Piotr Radziszewski

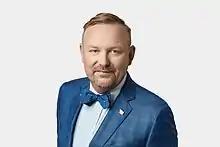
Prof. Piotr Radziszewski (urolog), 2019

Piotr Radziszewski (born January 1, 1970, in Pszczyna) is a Polish urologist, a professor of health sciences specializing in reconstructive urology, functional urology, urologic oncology, uro-gynecology and diseases of old age in men.